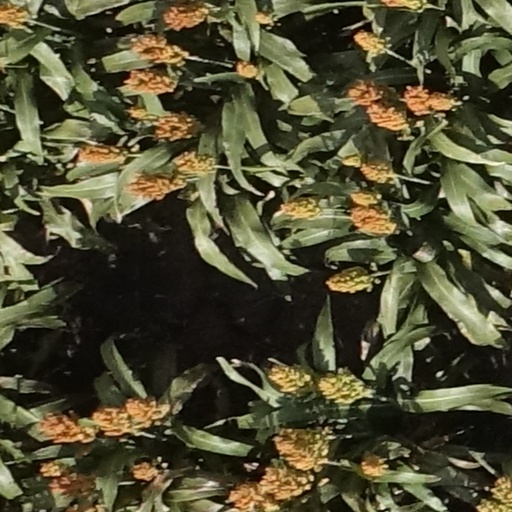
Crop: sorghum